ARIA Award for Best Female Artist

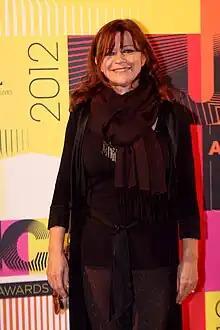
Jenny Morris won twice for "You're Gonna Get Hurt" in 1987 and in 1988 for "Body and Soul" (1987).

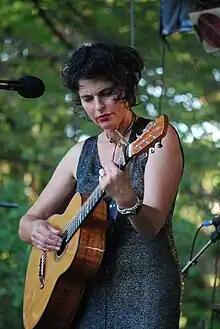
Deborah Conway won in 1992 for "String of Pearls" (1991).

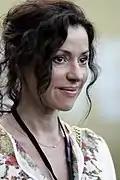
Tina Arena won in 1995 for "Don't Ask" (1994).

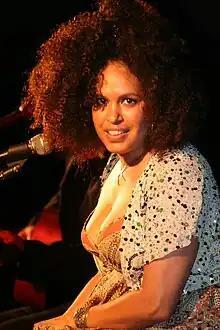
Christine Anu won in 1996 for "Come On".

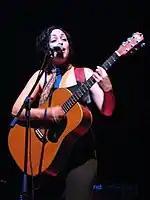
Monique Brumby won in 1997 for "Mary".

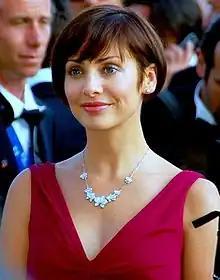
Natalie Imbruglia won twice for "Left of the Middle" (1997) in 1998 and "Wishing I Was There" in 1999.

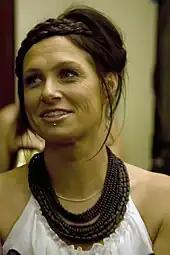
Along with Wendy Matthews, Kasey Chambers has the most wins with three in 2000, 2002 and 2004 for "The Captain", "Barricades & Brickwalls" (2001) and "Wayward Angel" (2004), respectively.

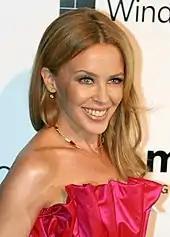
Kylie Minogue has been nominated the most in this category with 14, winning once for "Light Years" (2001).

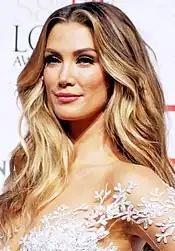
Delta Goodrem won this award for "Innocent Eyes" (2003).

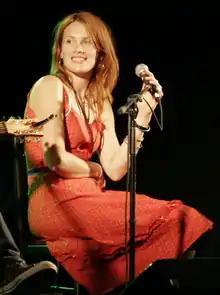
Clare Bowditch won in 2006 for "What Was Left" (2005).

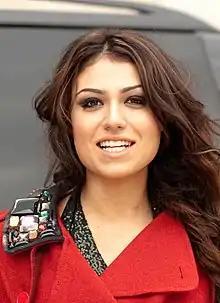
Gabriella Cilmi received the award in 2008 for "Lessons to Be Learned" (2008).

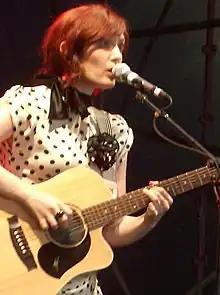
Sarah Blasko won for "As Day Follows Night" (2009).

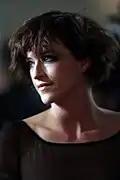
Washington won for "I Believe You Liar" (2010).

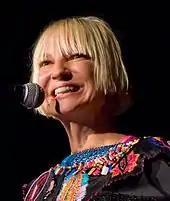
Sia has received the award twice for "1000 Forms of Fear" (2014) and "This Is Acting" (2016).

In the following table: the years in the "Year" column are listed as per the ARIA Award ceremony; in the "Winner" column the winner for that particular year is always listed first and highlighted in a separate colour, in bold face and with a double dagger; the nominees are placed alphabetically beneath the winner and are not highlighted or in bold face; the "Album/single title" column lists the title of the album or single that the artist was nominated for (no reliable sources lists the works that Kate Ceberano, Sharon O'Neill and Shona Laing were nominated for in 1988).